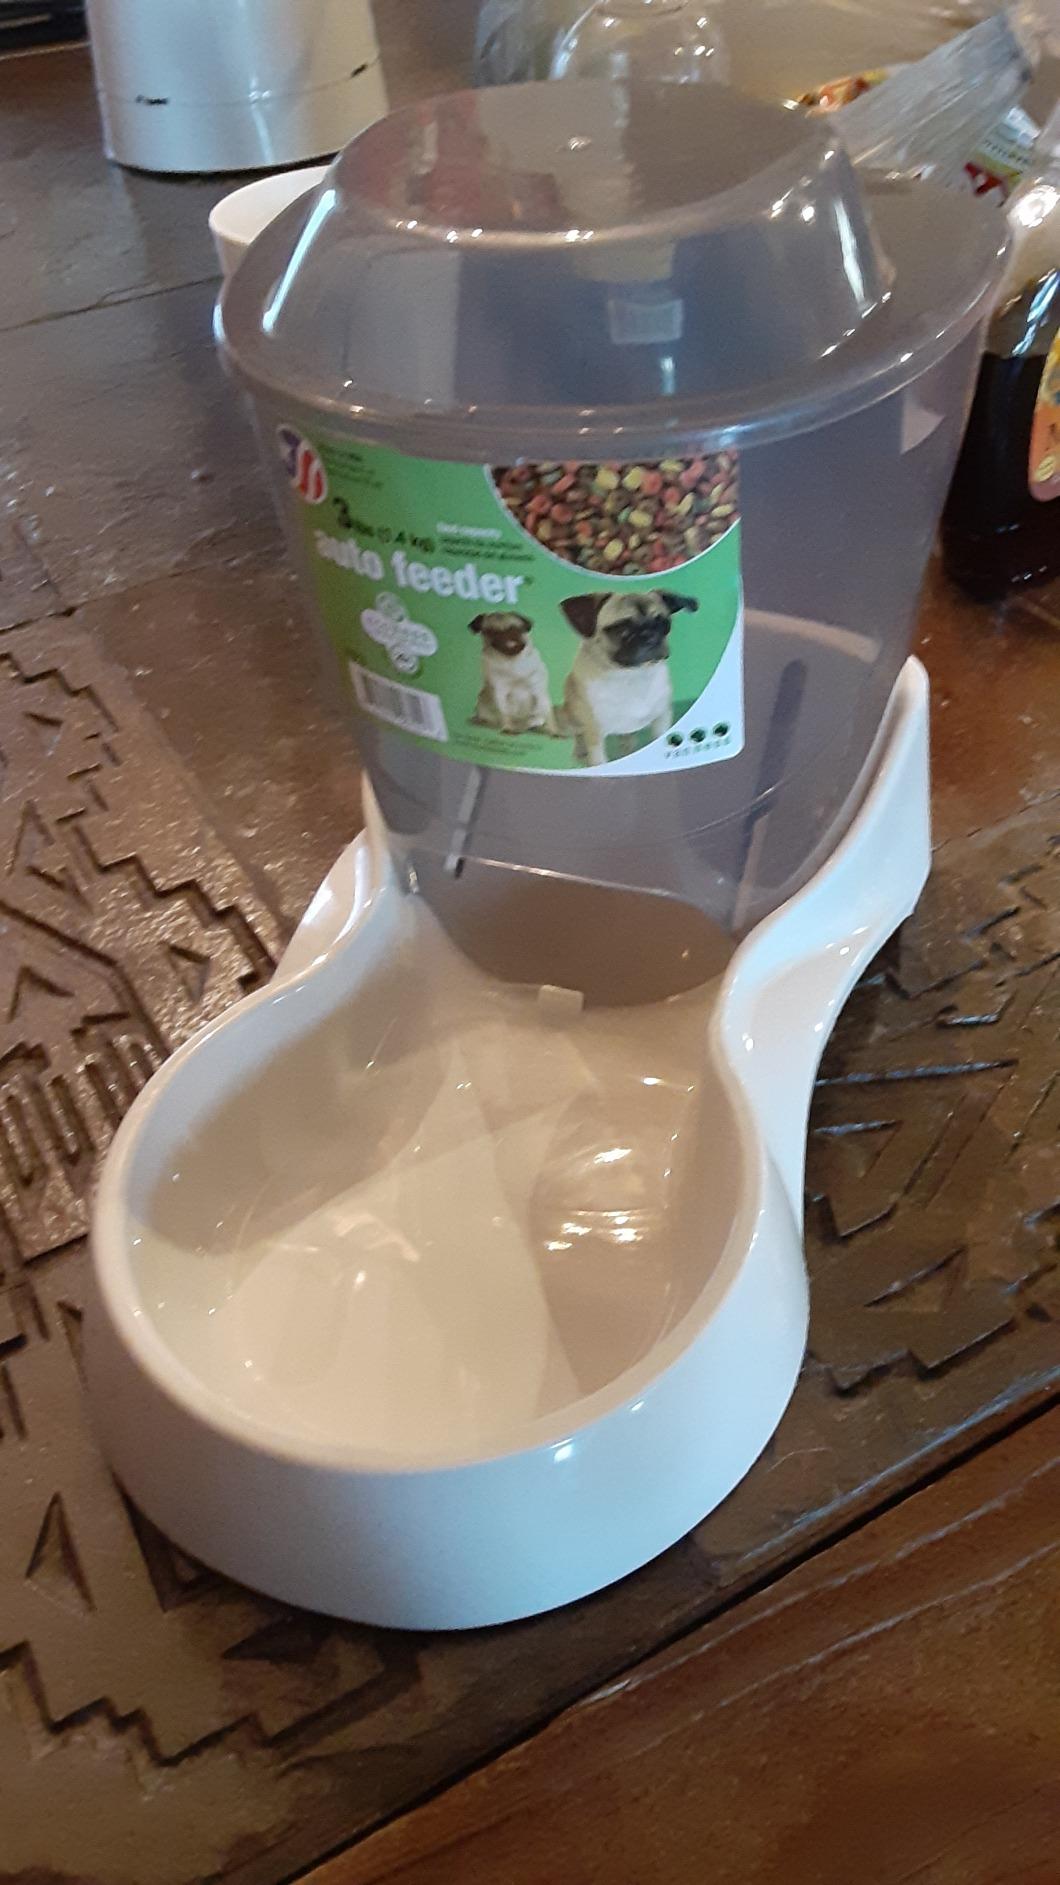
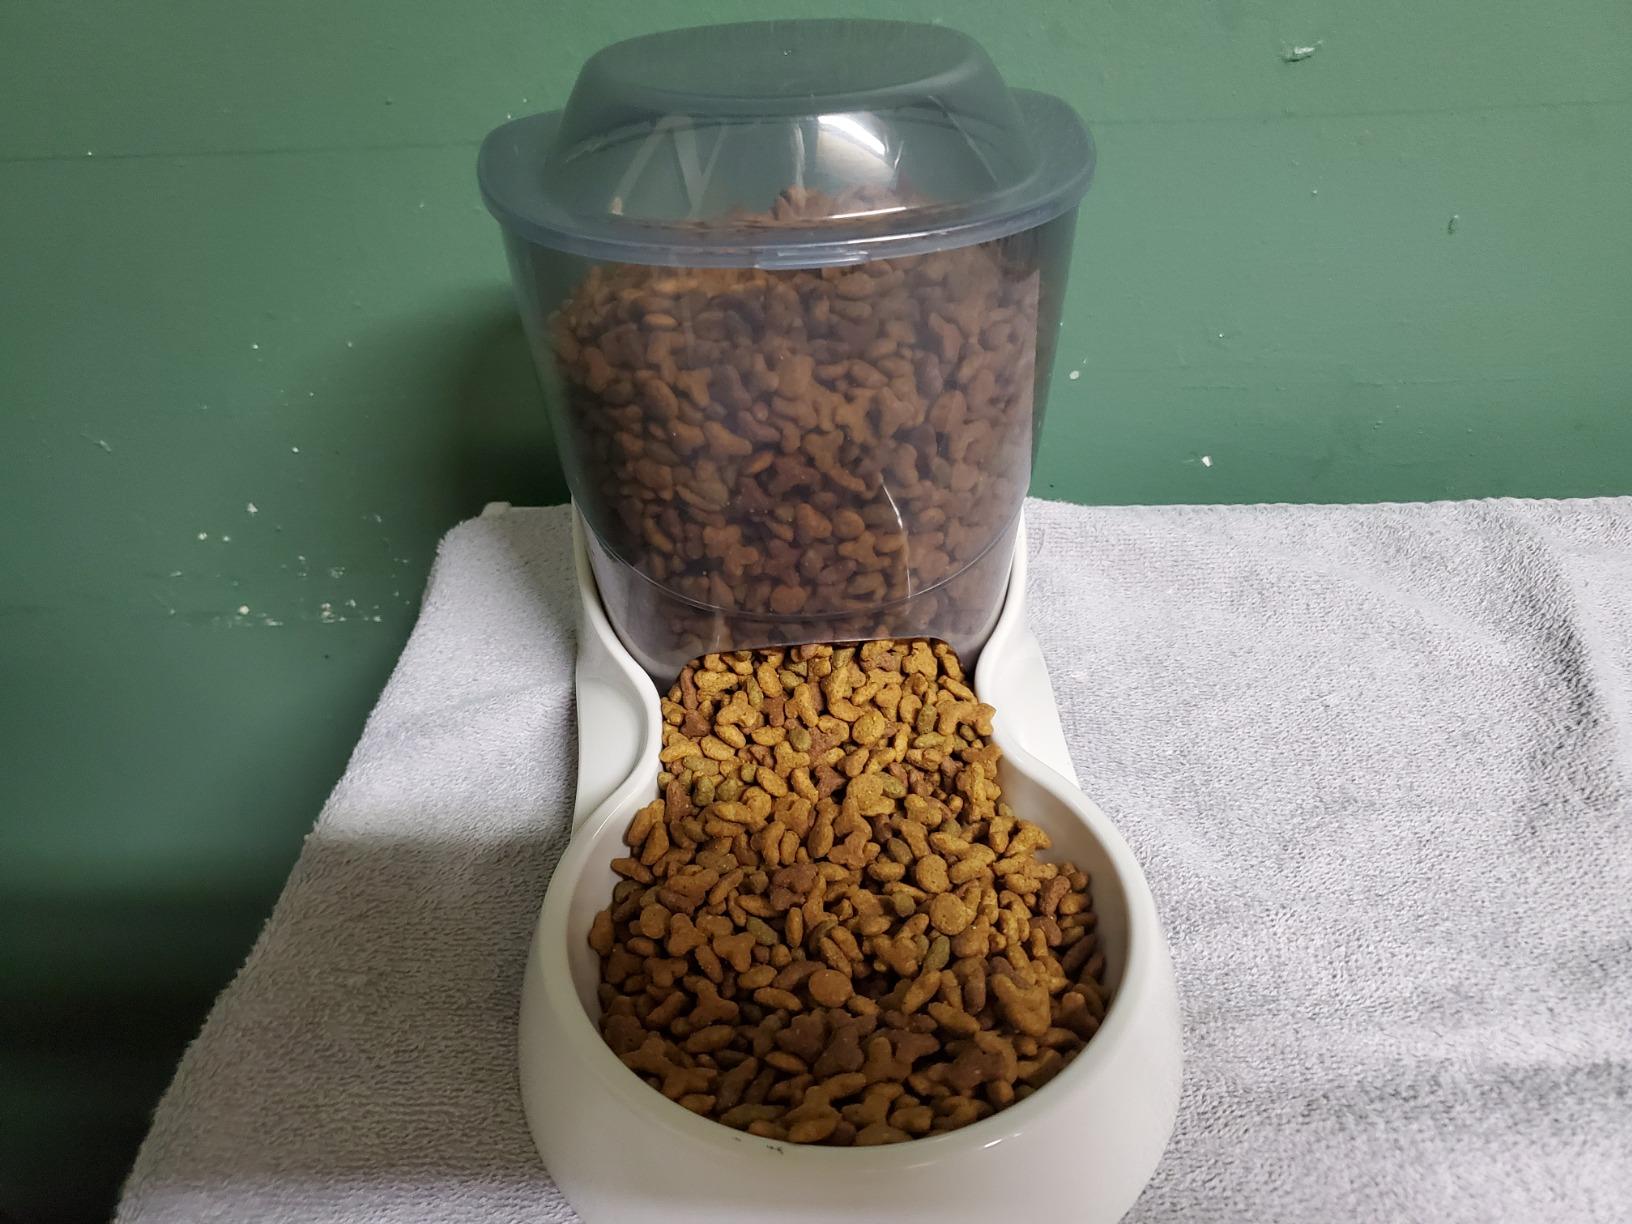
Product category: items_feeder
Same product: yes